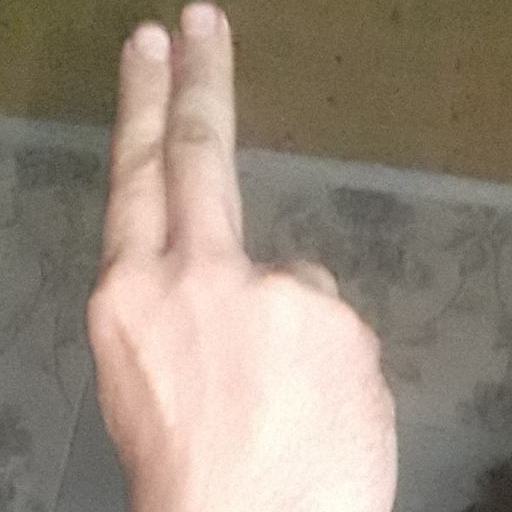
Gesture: two_up_inverted